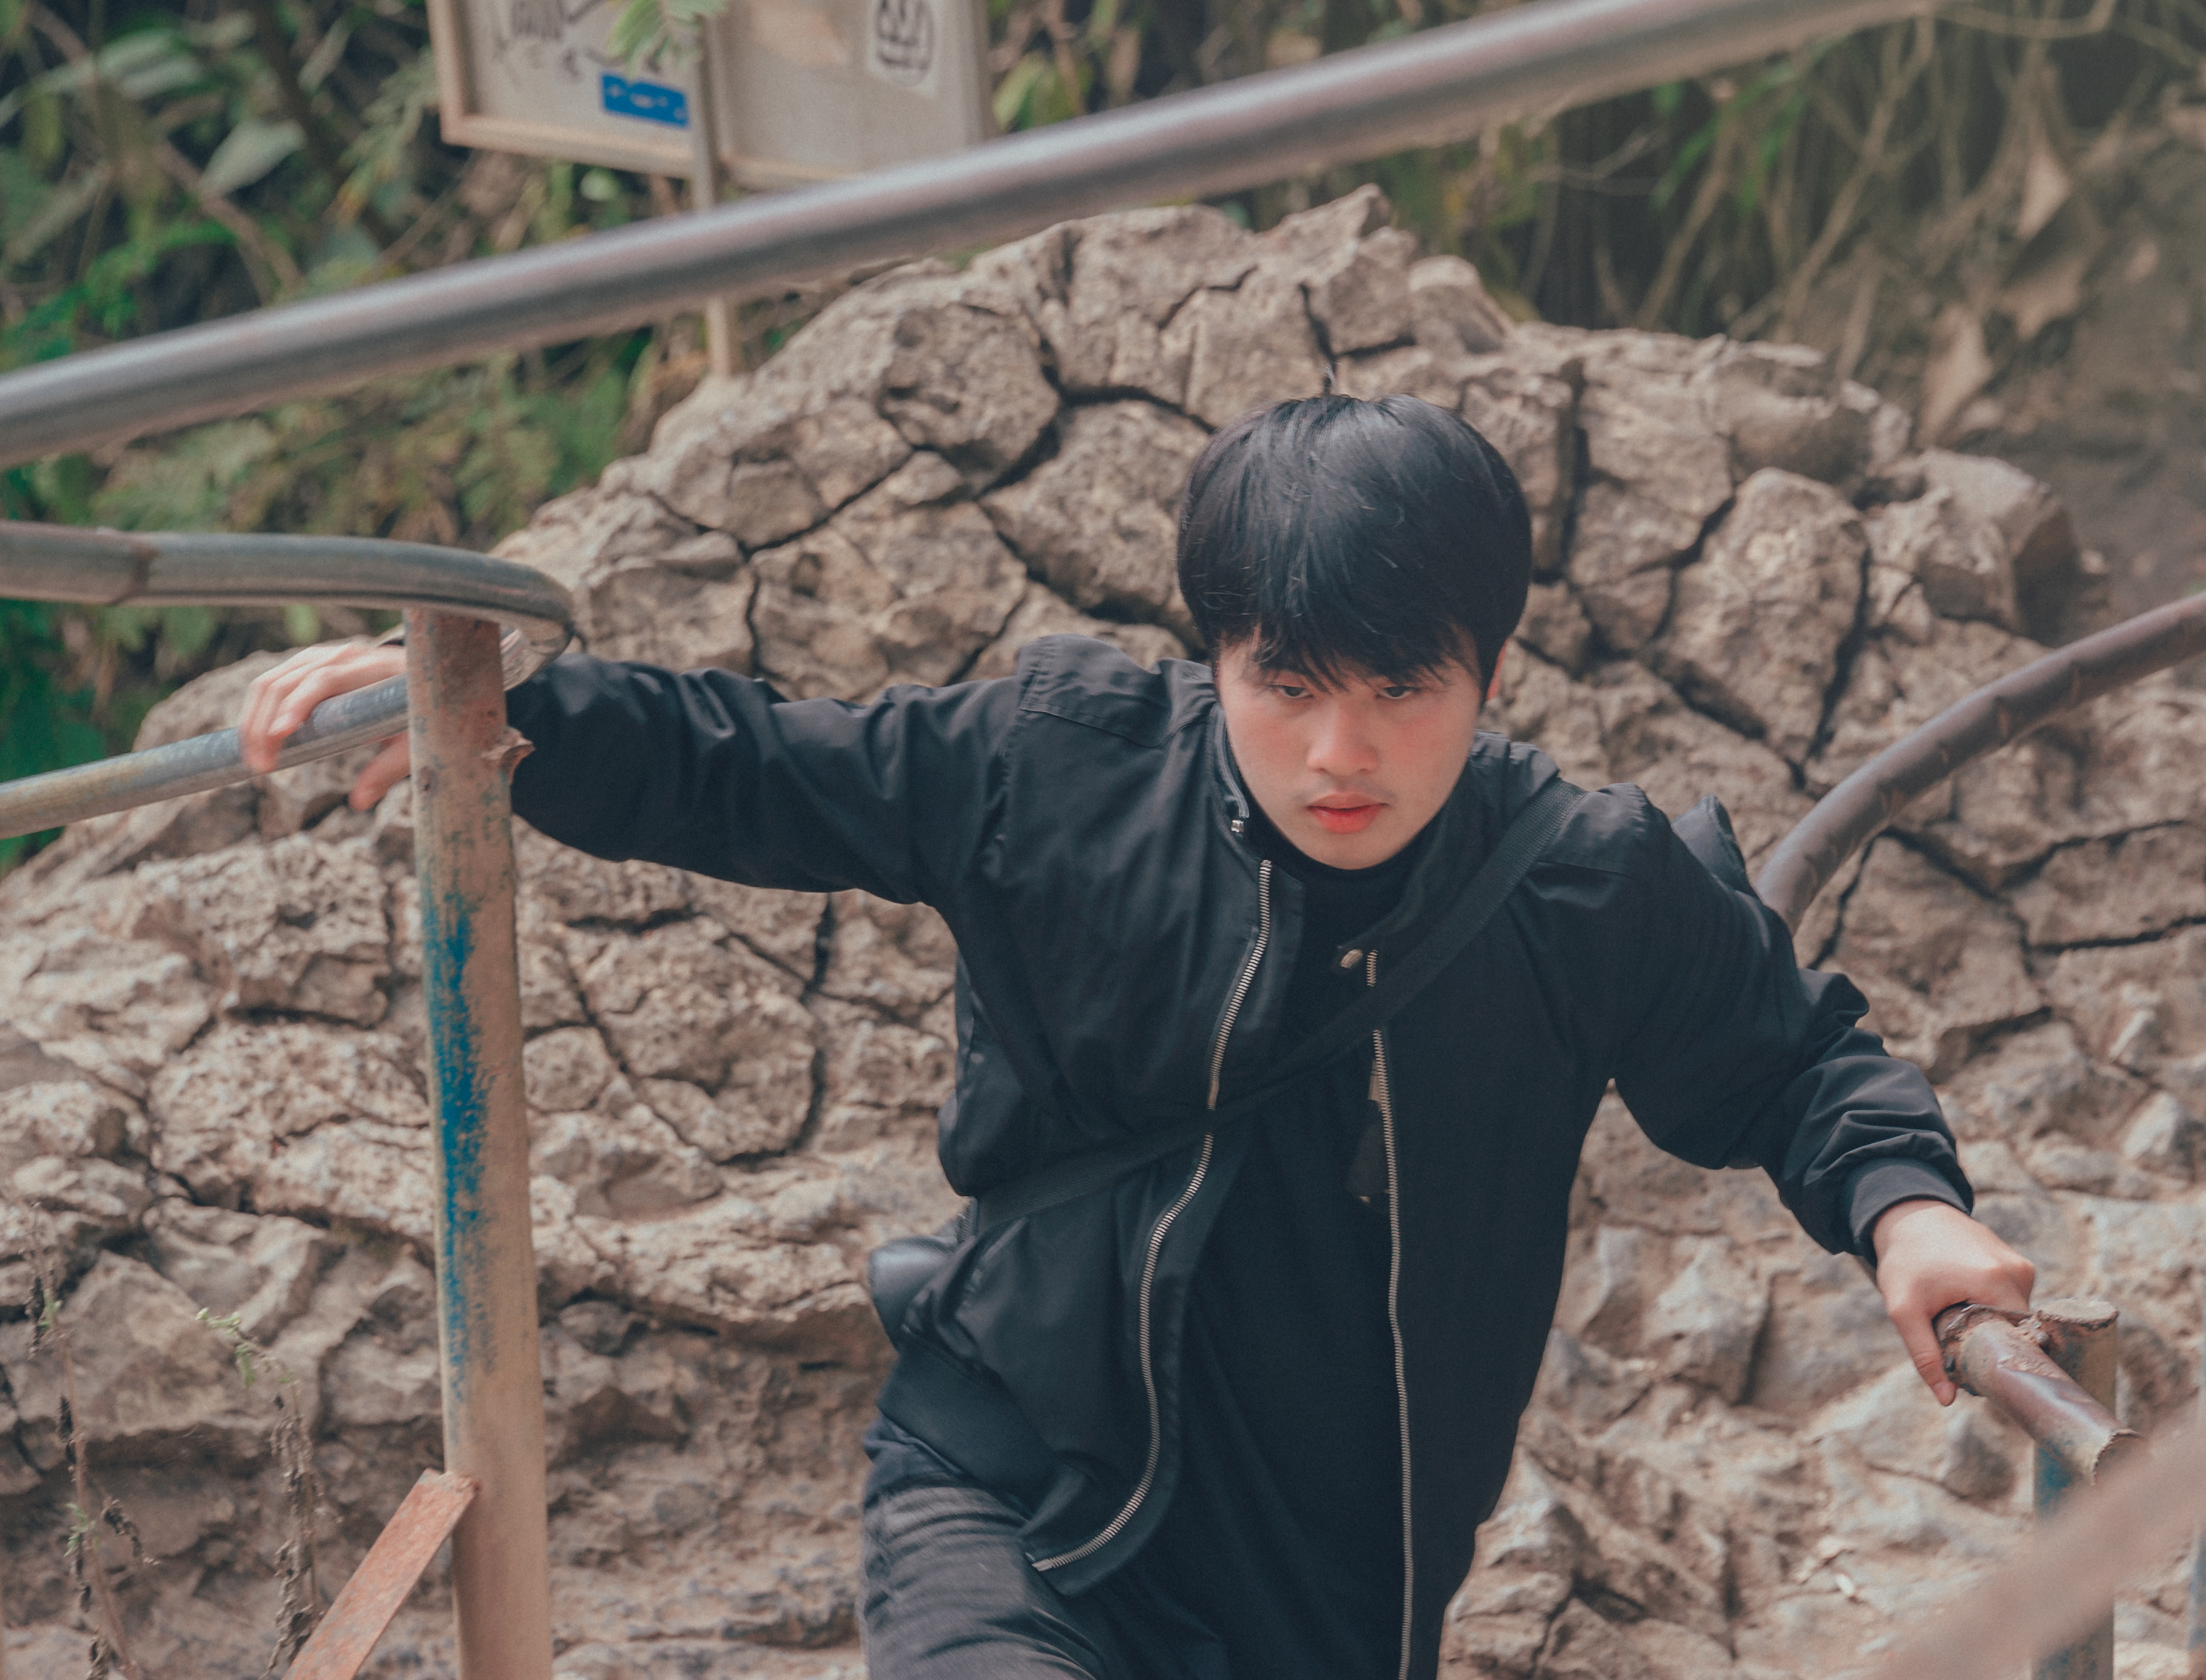
nature, plant, tree, sky, sunlight, man, soil, recreation, laborer, mud